Ala Ghawas

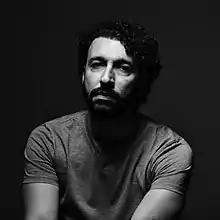
Ala Ghawas in 2021

Ala Ghawas [Arabic: علاء غوّاص] (born 22 July 1981) is a Bahraini independent singer-songwriter, musician & record producer. Most of his discography was released in English.